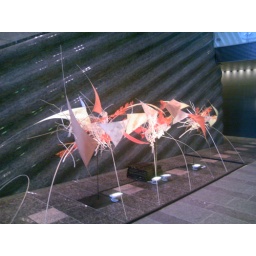
It's not an insect: an objet on a ground floor of a skyscraper in Shinagawa, Tokyo, Japan